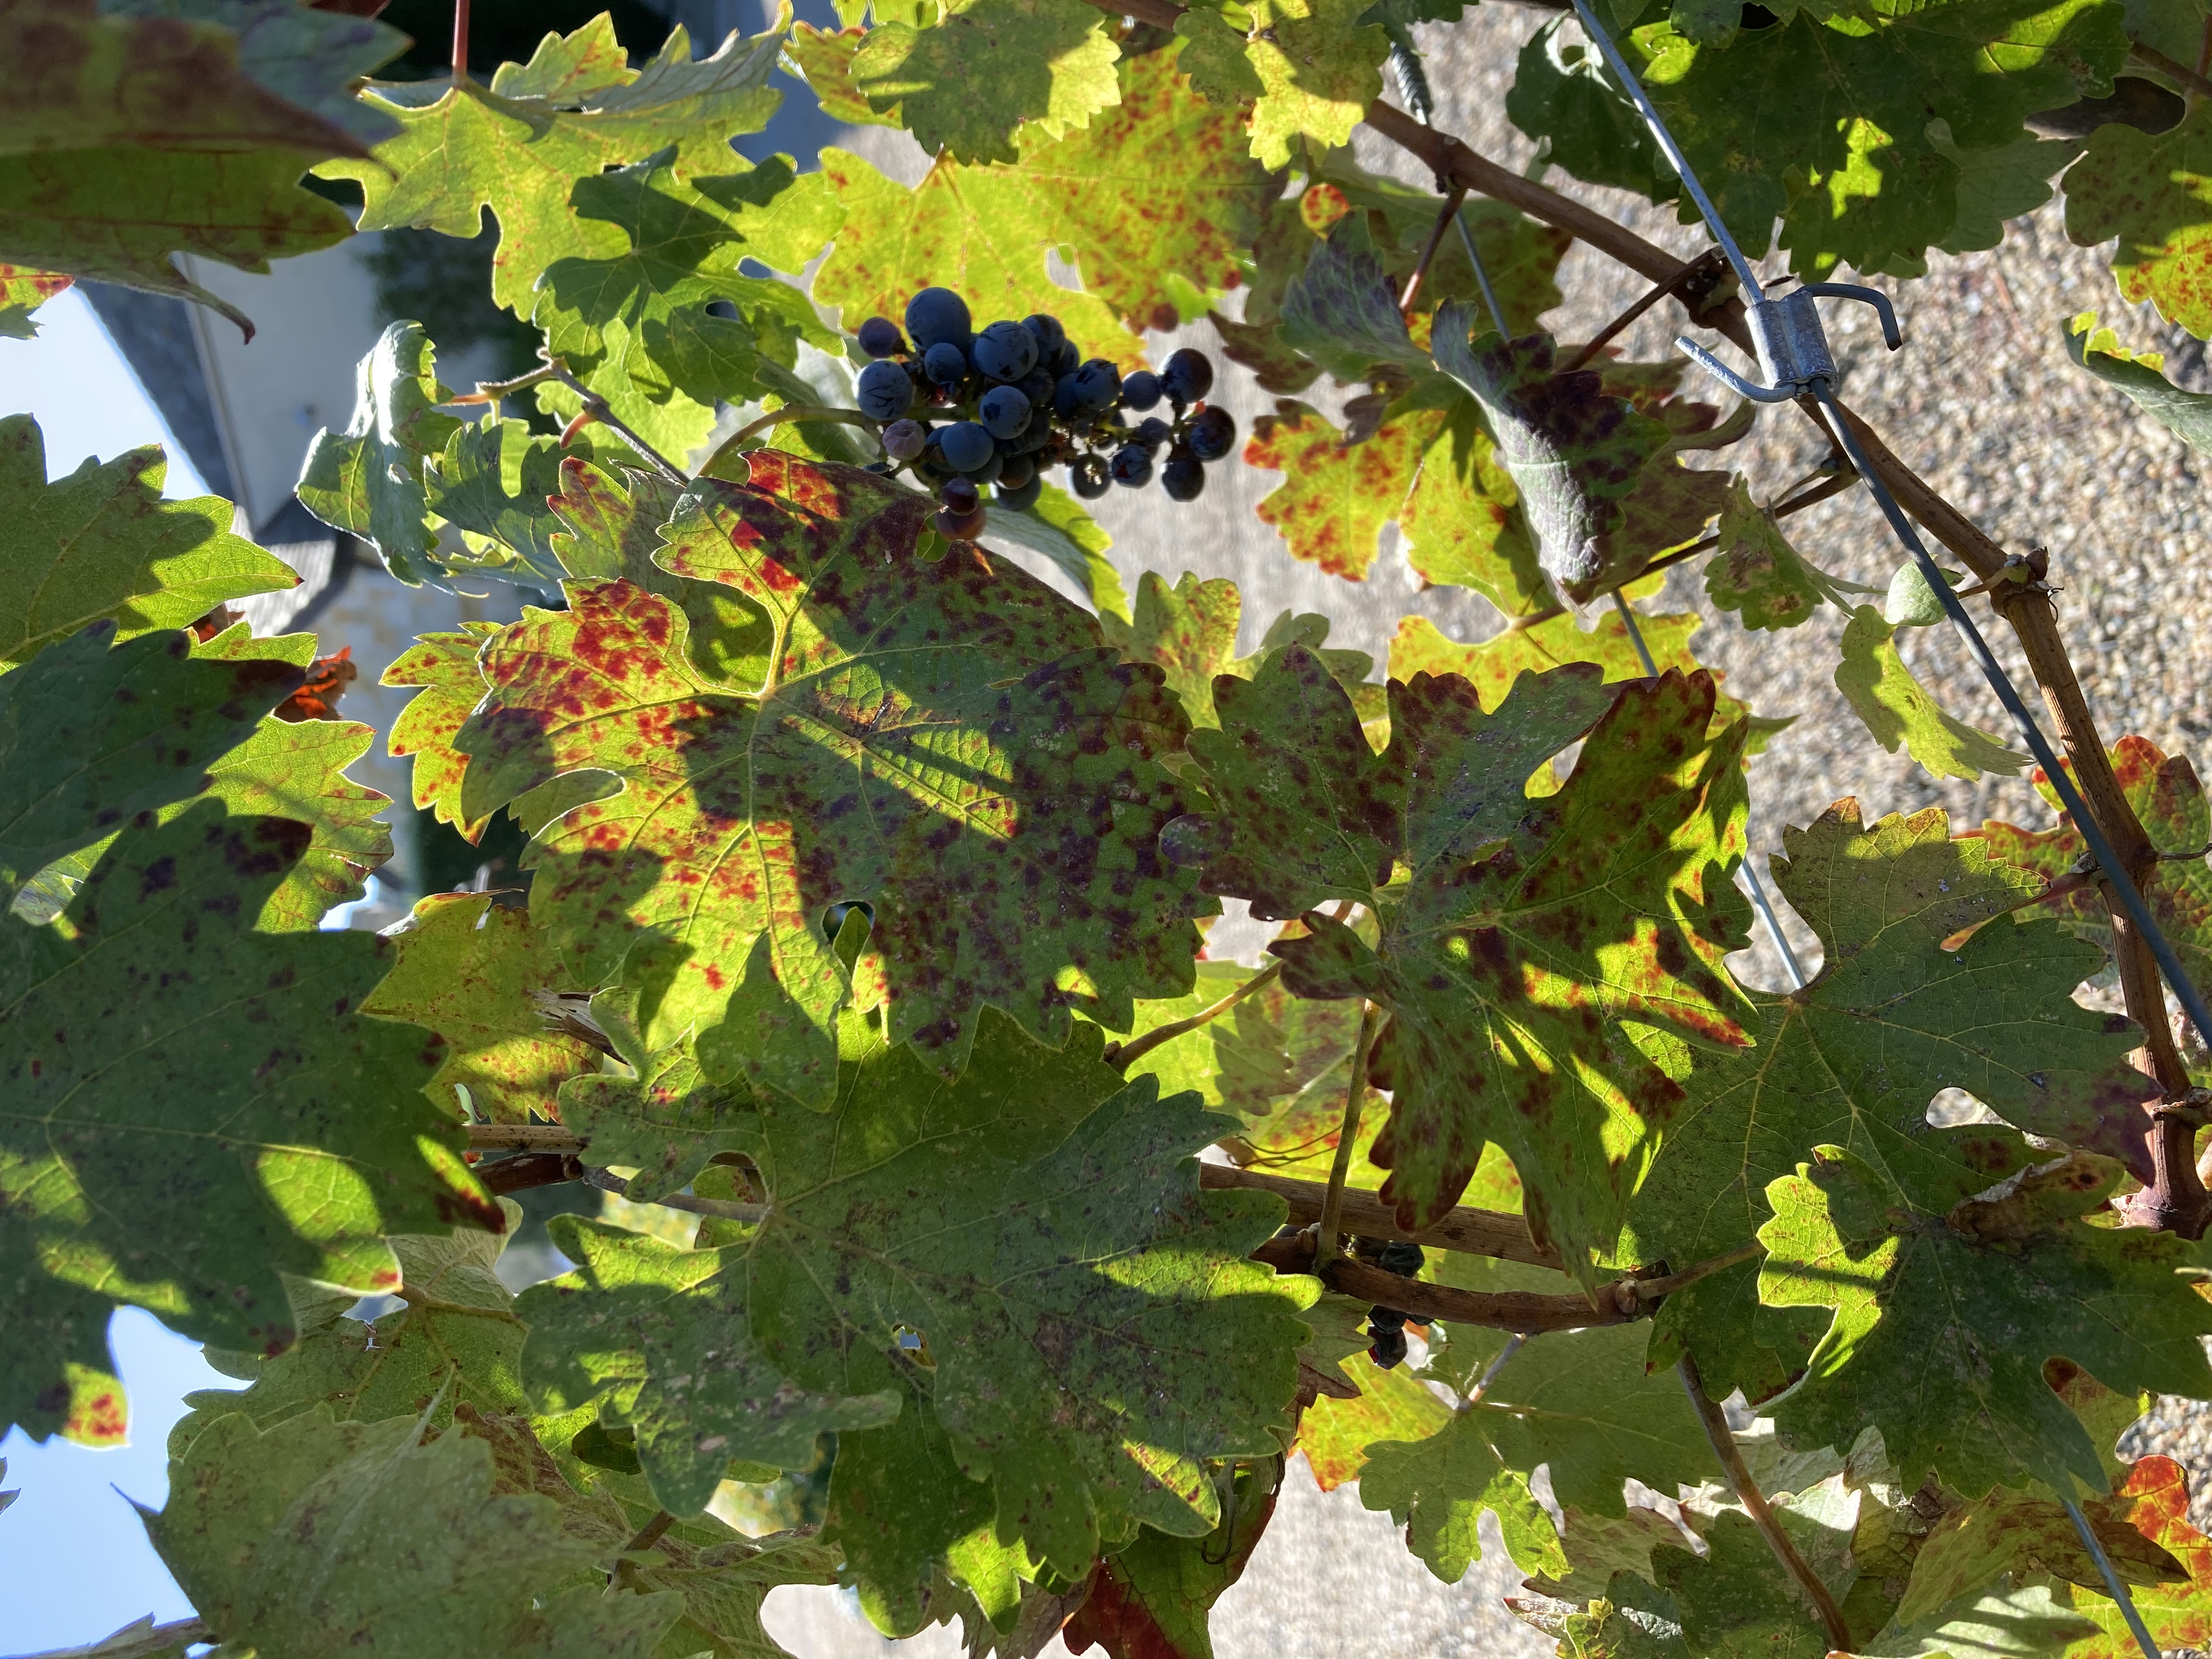
Label: Leafroll 3